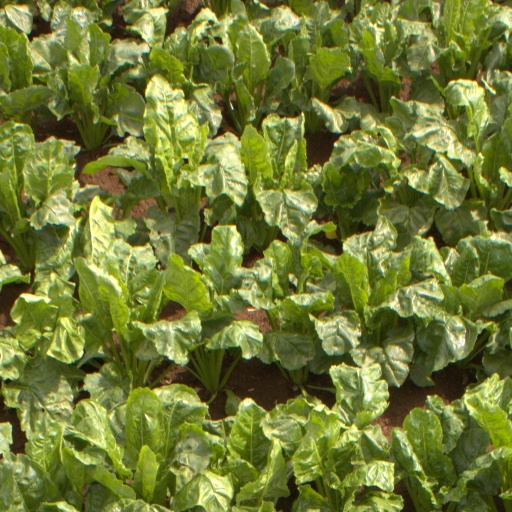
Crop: sugar beet